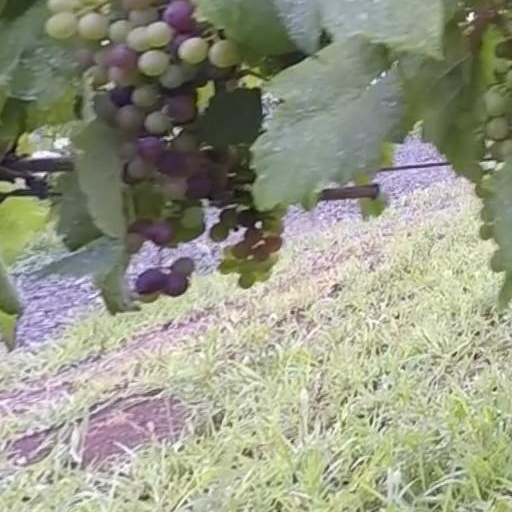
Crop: grape